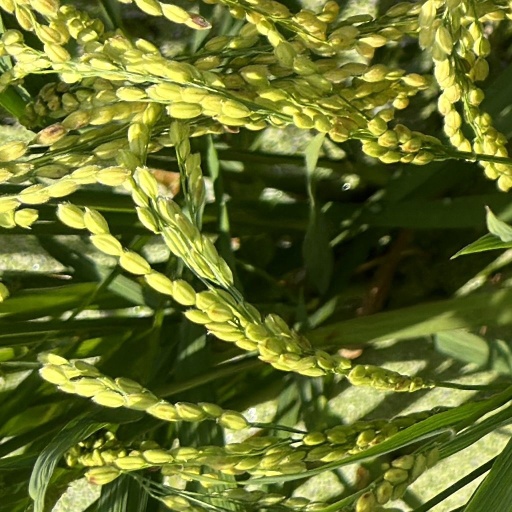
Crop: rice